CU (store)

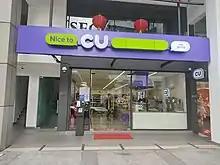
A CU store in Damansara Utama, Selangor

CU opened its first stores within Malaysia in 2021, after reaching a partnership with local convenience store company myNews Holdings Bhd. CU plans to open 500 stores within Malaysia by 2026; the group will initially open 30 to 50 CU stores and assess their sales performance before expanding further. In April 2021, CU opened its first store in Centerpoint Bandar Utama.